Salva Arco

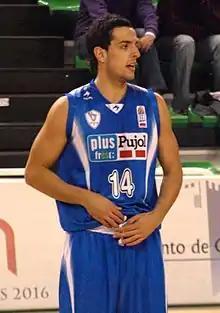

José Salvador Arco Frías (born October 25, 1984, in Navàs) is a Spanish professional basketball player. He currently plays for Cafés Candelas Breogán of the Spanish LEB Oro.